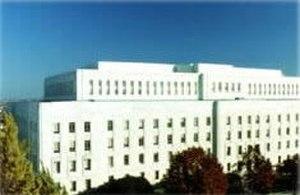
Le John Adams Building est un des trois bâtiments qui composent la Bibliothèque du Congrès des États-Unis et fait partie du complexe du Capitole des États-Unis.